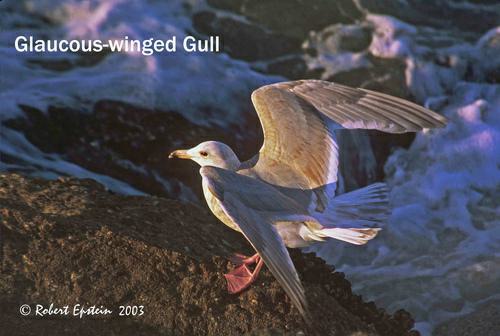
A photo of a glaucous winged gull